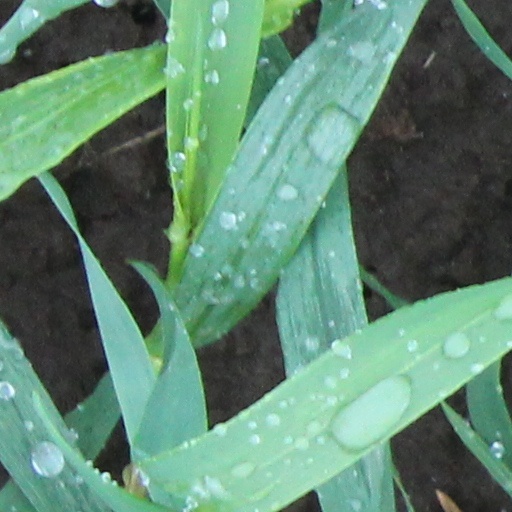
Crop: wheat